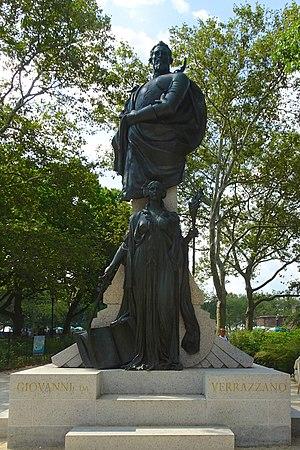
Jean de Verrazane, en français, Giovanni da Verrazzano, ou Verrazano, en italien, et qui signait en latin Janus Verrazanus, est un explorateur florentin longtemps au service du roi de France François Iᵉʳ, né à Greve in Chianti vers 1485 et mort en 1528 aux Antilles. Verrazano est le premier Européen à explorer une grande partie de la côte atlantique des États-Unis et du Canada, premiers pas vers la colonisation française des Amériques. Verrazane appelle alors ces nouveaux territoires d'Amérique qu'il découvre « Nova-Gallia », c'est-à-dire la Nouvelle-France.